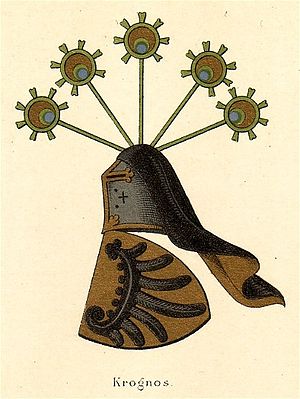
Pernille Krognos
Pernille Olufsdatter Krognos var en dansk adelsfrue.